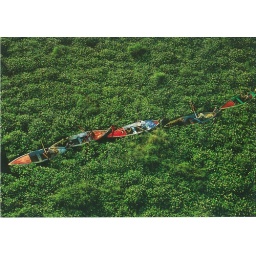
Private swap with nursenine9 - Earth from Above - Small boat caught in water hyacinths on the Nile, Egypt